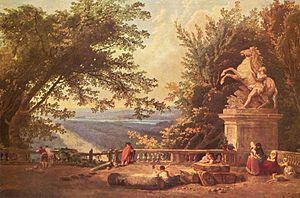
Vénus et Adonis est un opéra en un prologue et 5 actes composé par Henry Desmarest sur un livret de Jean-Baptiste Rousseau. Basé sur l'histoire de Vénus et Adonis dans le Livre X des Métamorphoses d’Ovide, il a été joué la première fois par l’Académie royale de musique, au Théâtre du Palais-Royal à Paris, le 28 juillet 1697 avec Marthe Le Rochois et Louis Gaulard Dumesny dans les rôles principaux. Desmarets renouvelle la pièce avec un nouveau prologue à la cour de Léopold Ier de Lorraine, en 1707. Du vivant du compositeur, elle a été jouée en Allemagne, en Belgique et en France, puis elle tomba dans l'oubli. Sa première mise en scène dans les temps modernes a eu lieu à l’Opéra de Nancy le 28 avril 2006.
Marly-le-Roi est une commune française située dans le département des Yvelines en région Île-de-France.